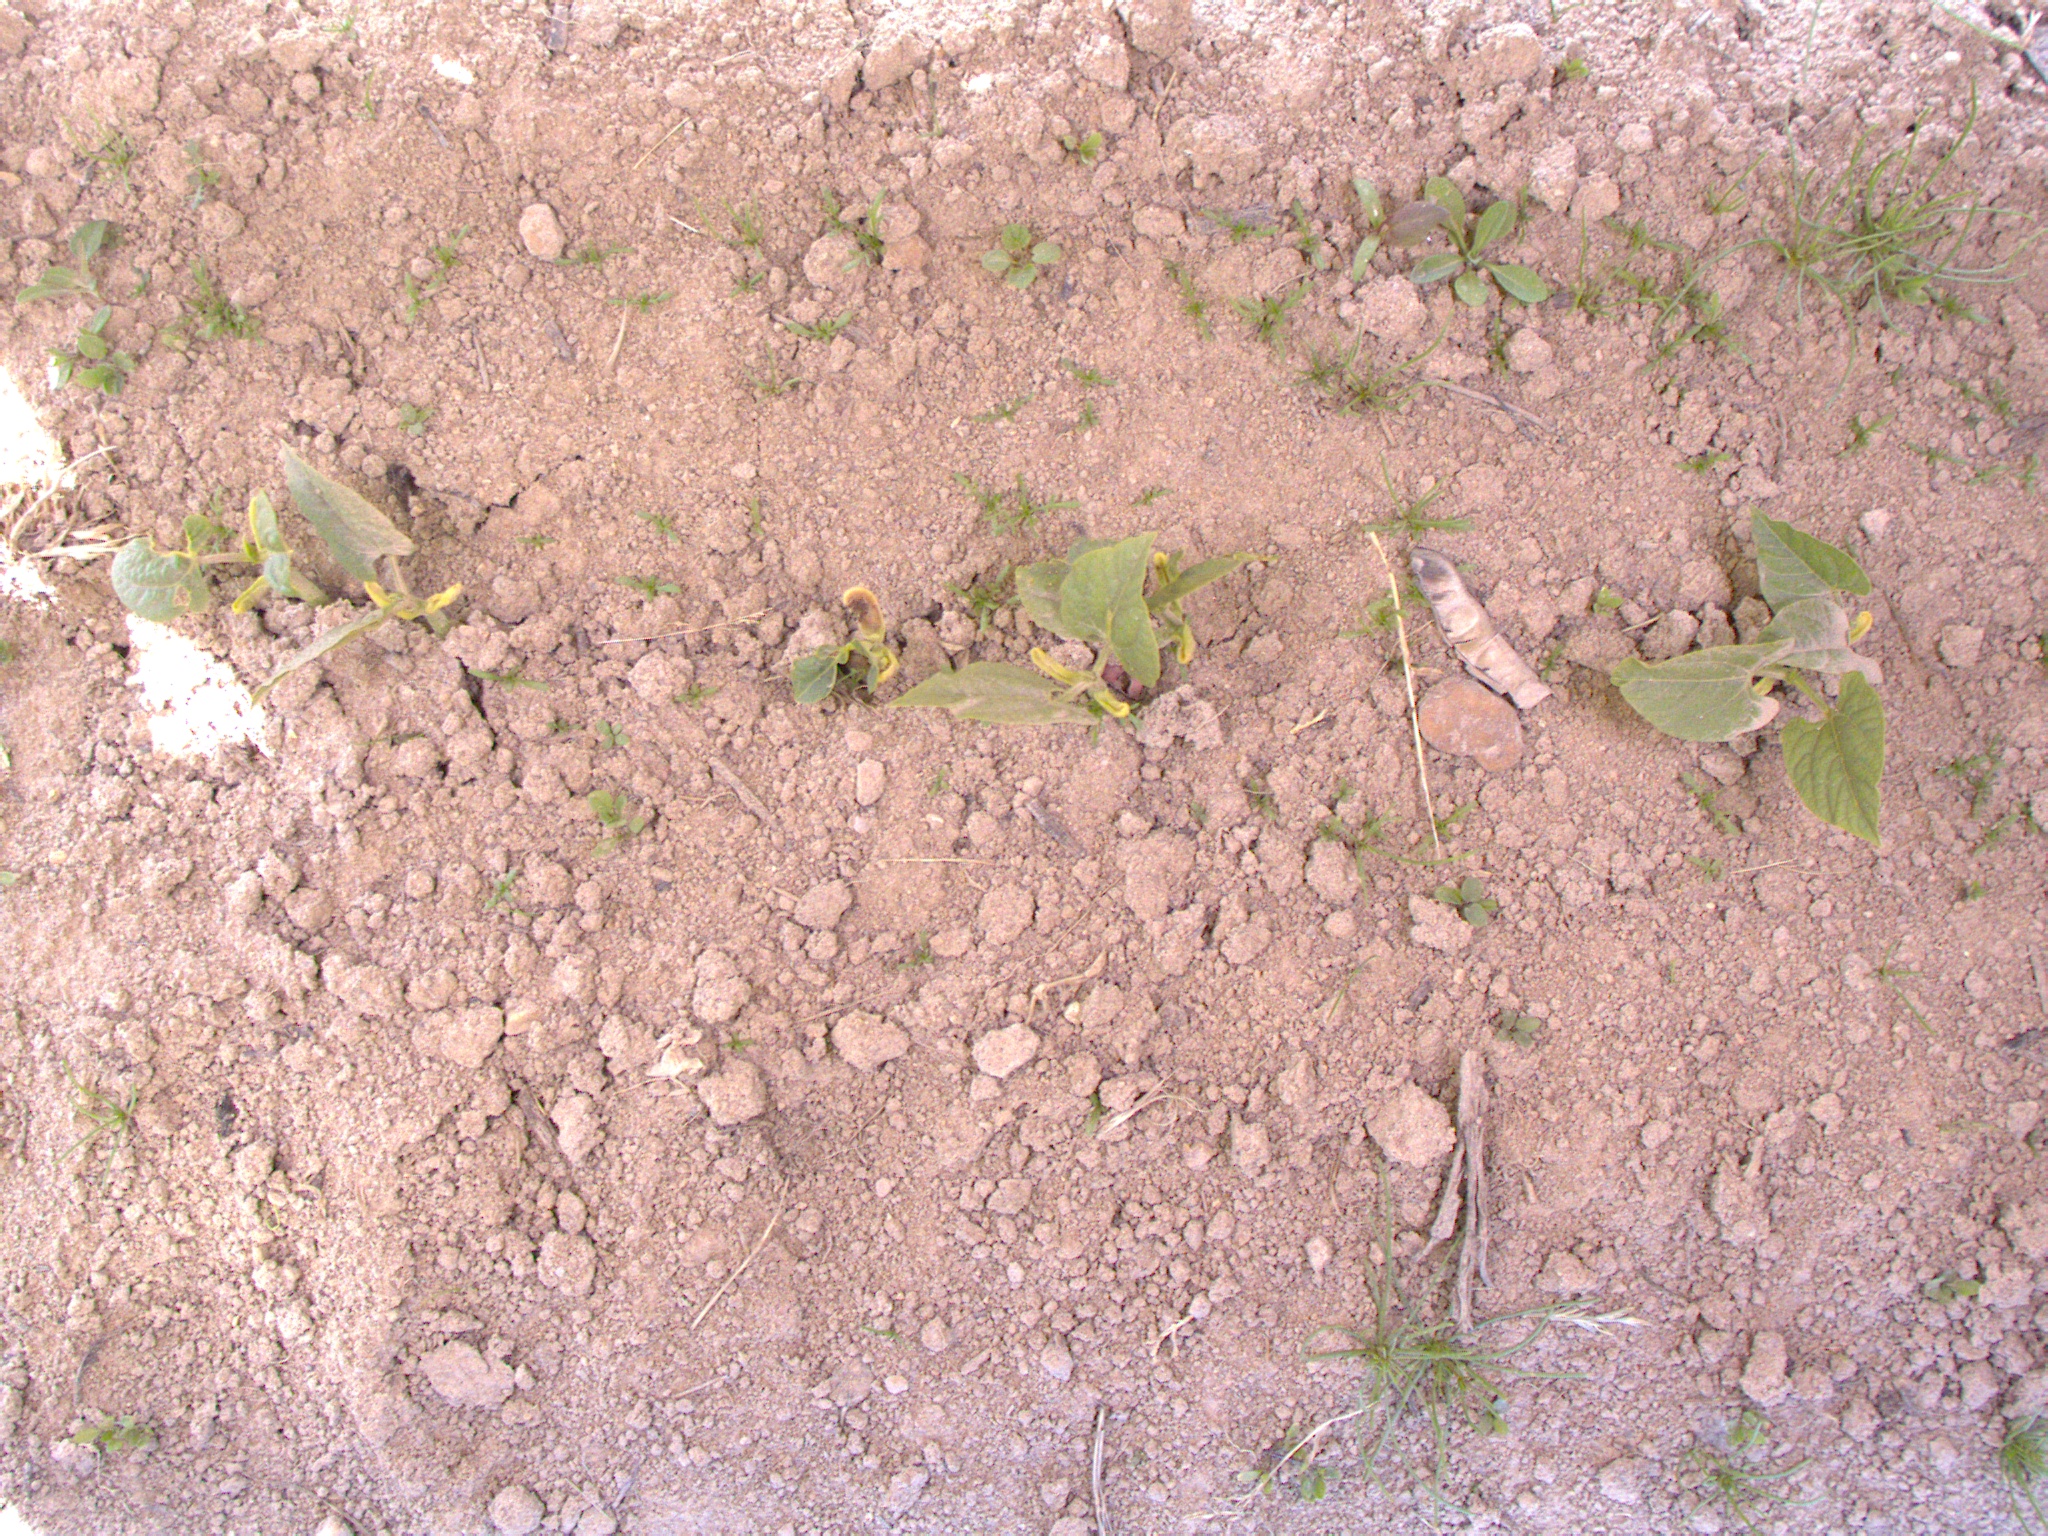
Crop: bean
Objects: bean, bean, bean, bean, bean, bean, bean, stem_bean, stem_bean, stem_bean, stem_bean, stem_bean, stem_bean, stem_bean